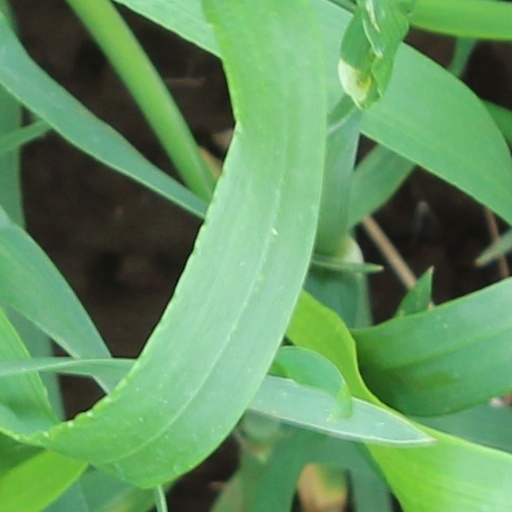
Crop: wheat